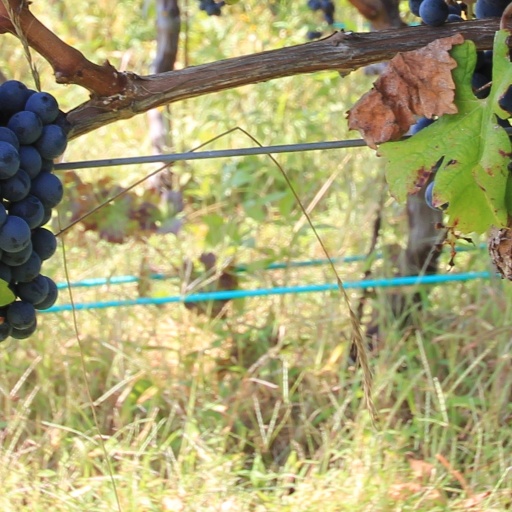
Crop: grape